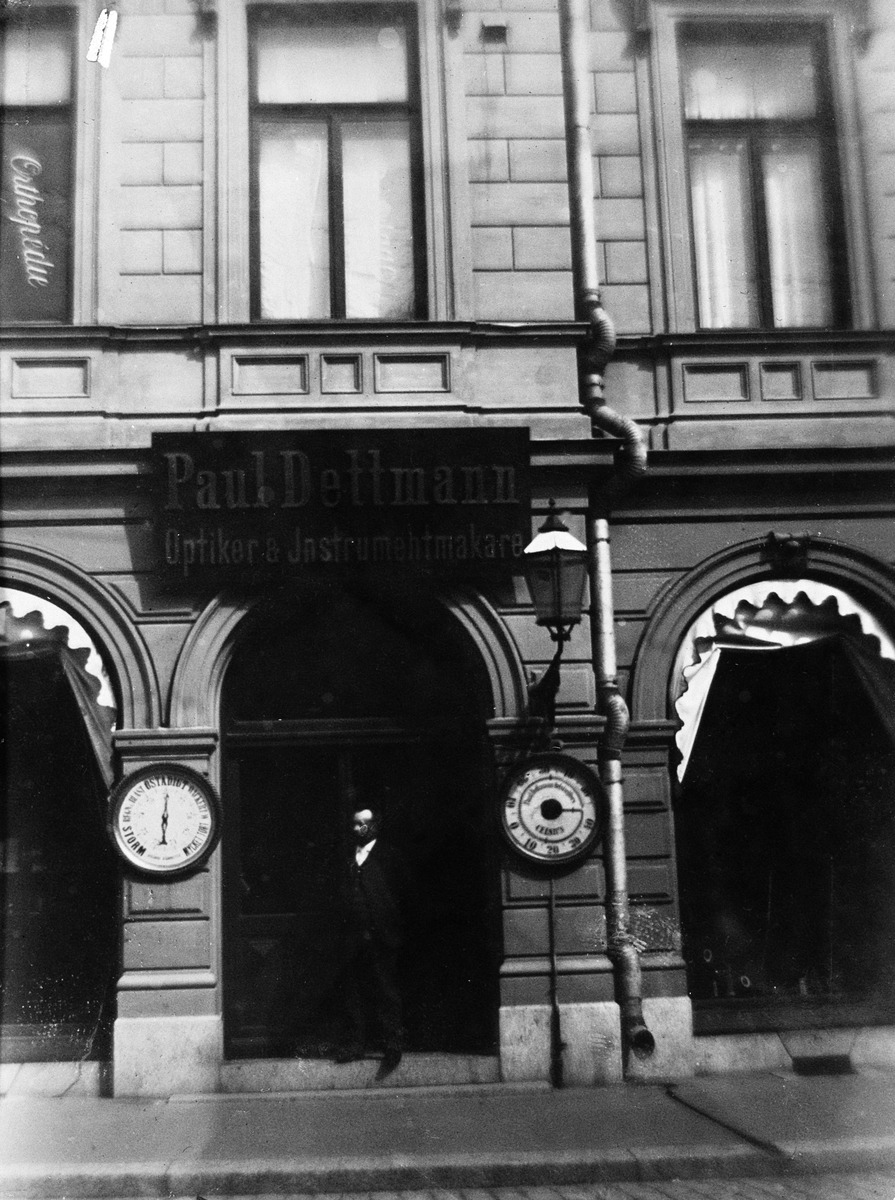
Pohjois-Esplanaadikatu (=Pohjoisesplanadi) 37, jossa sijaitsi Paul Dettmannin optikkoliike ja ortopedin vastaanotto
sisällön kuvaus: Pohjois-Esplanaadikatu (=Pohjoisesplanadi) 37, jossa sijaitsi Paul Dettmannin optikkoliike ja ortopedin vastaanotto. mustavalkoinen
Kuvaaja: Mitterhusen, Karl, valokuvaaja
Ajankohta: kuvausaika 1895 mahd
Paikka: Suomi, Uusimaa, Helsinki, Kluuvi Helsinki, Pohjoisesplanadi 37
Aiheet: optiker & instrumentmakare Paul Dettmann, Ortopédie Paul Dettmann, kadut, liikerakennukset, toimistorakennukset, ammattikilvet, nimikilvet, liikekilvet, sisäänkäynnit, ovet, rännit, lyhdyt, optikot, mittarit, lämpömittarit, ilmanpaine, ortopedia